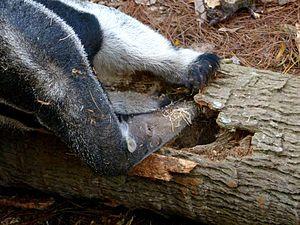
Le tamanoir, également nommé fourmilier géant ou grand fourmilier, est une espèce de mammifères de la famille des Myrmecophagidae. C'est la seule espèce du genre Myrmecophaga. C'est un grand mammifère insectivore natif de l'Amérique centrale et du Sud. Il est l'une des quatre espèces vivantes de fourmiliers et classé, avec les paresseux, dans l'ordre Pilosa. Le tamanoir est surtout terrestre, contrairement à d'autres fourmiliers ou paresseux, qui sont arboricoles ou semi-arboricoles. L'espèce est la plus grande de sa famille avec une taille moyenne comprise entre 182 cm et 217 cm et un poids allant de 33 kg à 41 kg pour les mâles, de 27 à 39 kg pour les femelles. Le tamanoir est reconnaissable à son museau allongé, sa queue touffue, ses griffes avant longues et son pelage de couleur distincte.